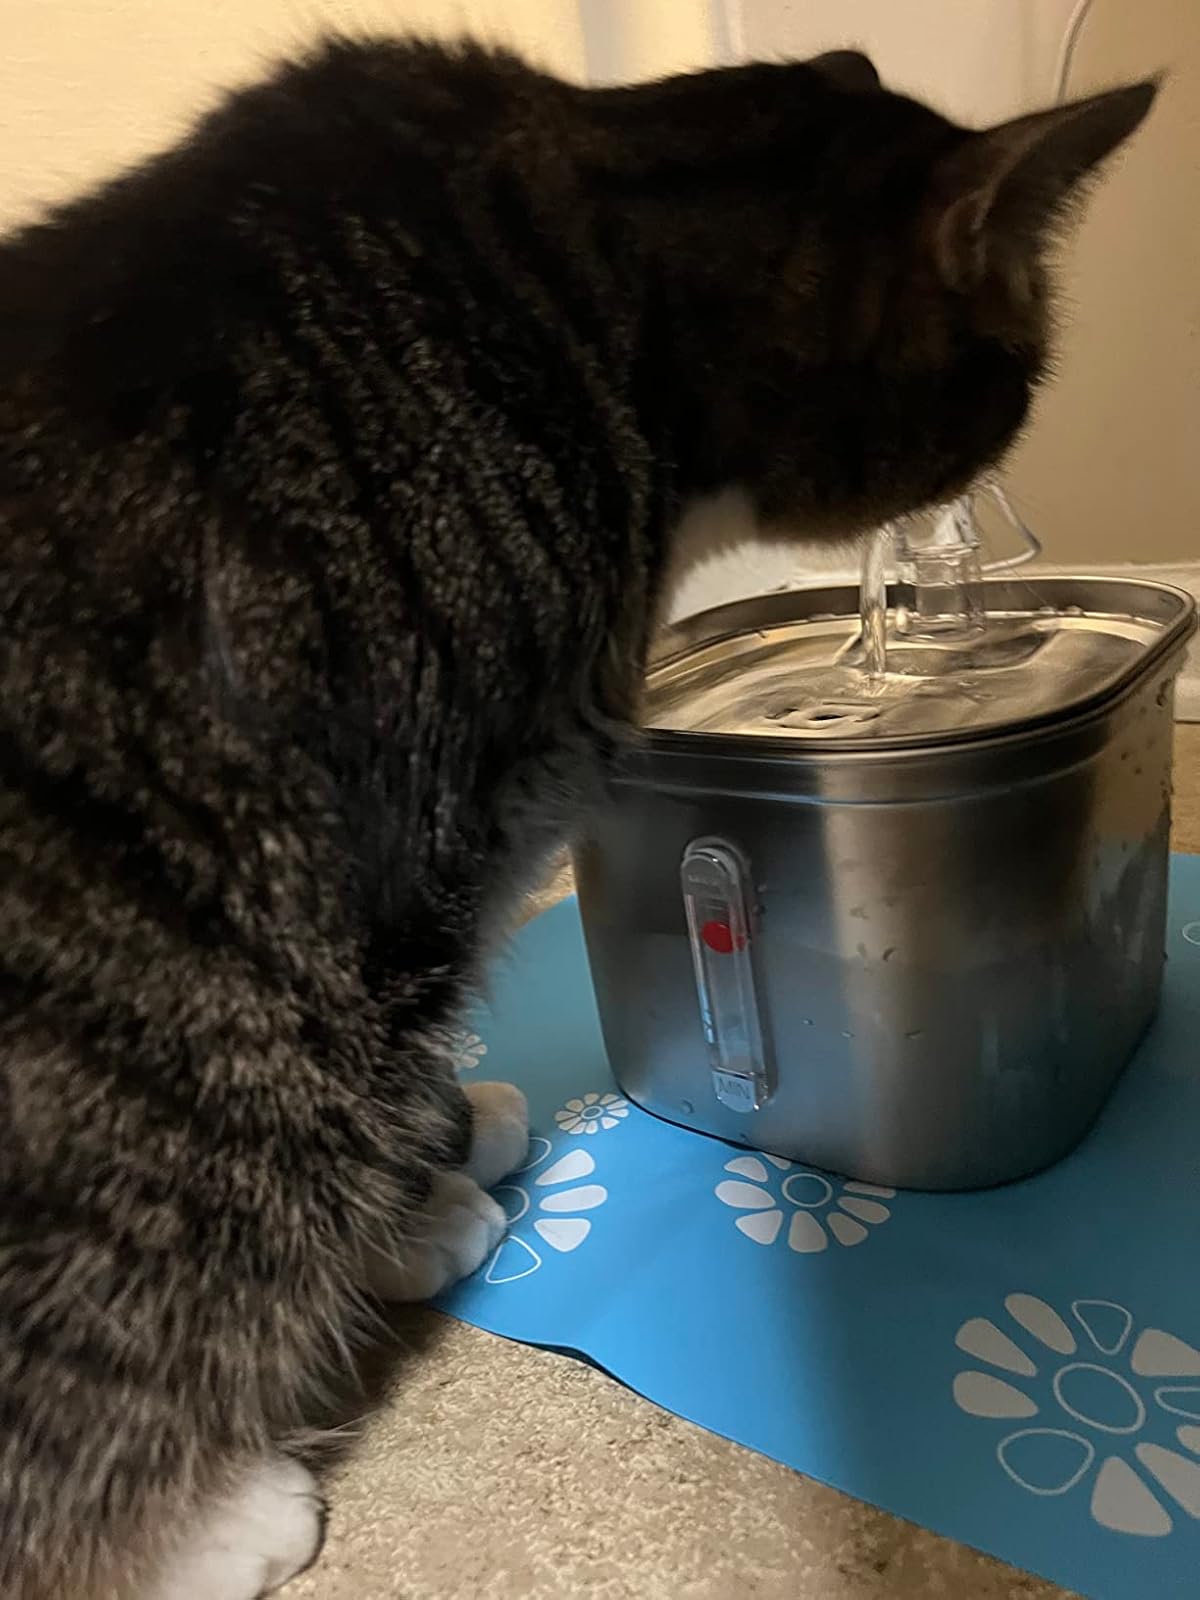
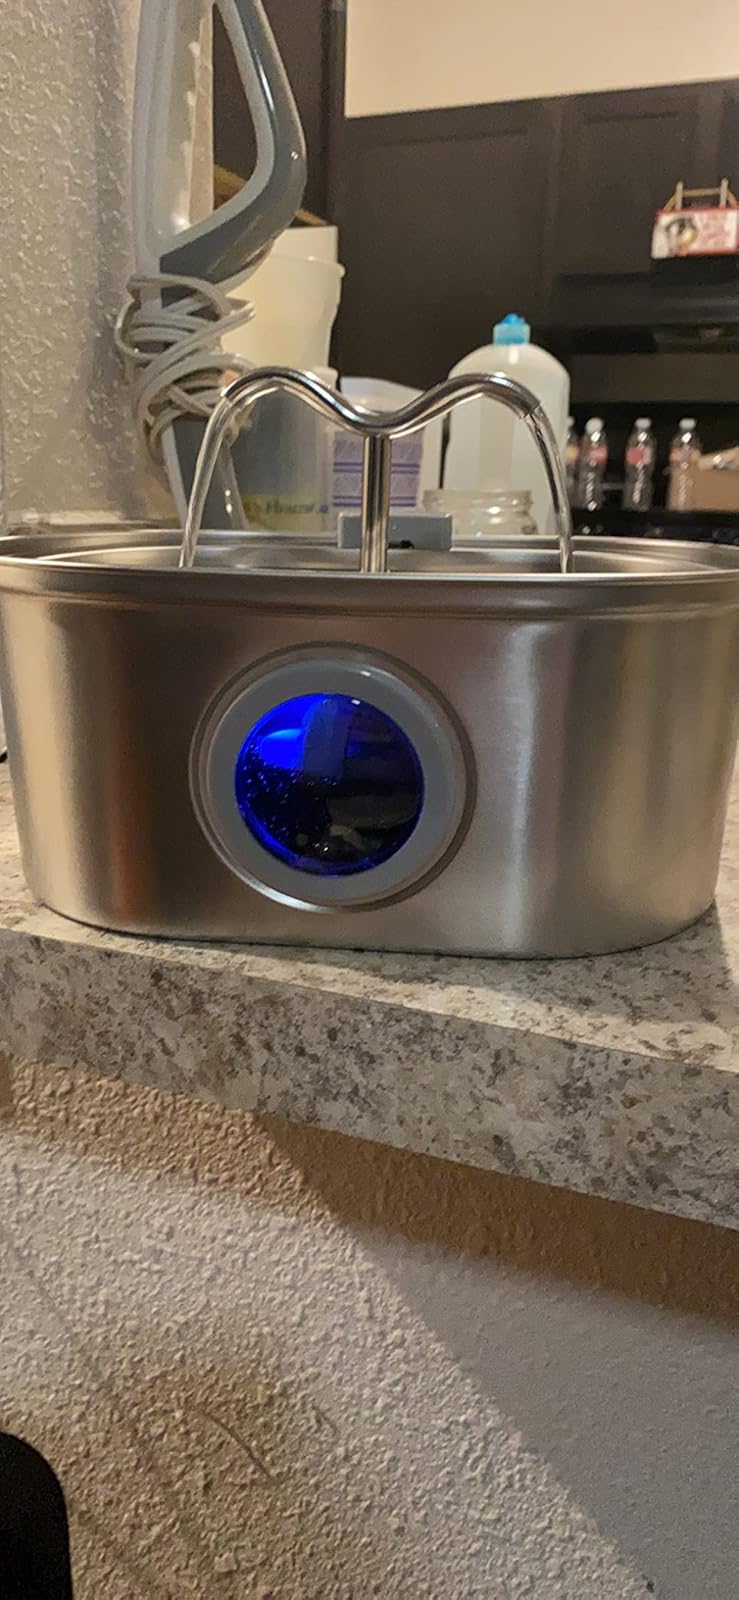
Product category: items_bowl
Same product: no